Cystathionine gamma-lyase

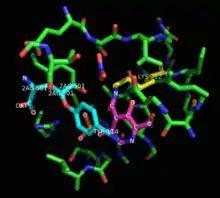
Inhibited cystathionase active site. The inhibitor and Tyr are in light blue, PLP in purple, and Lys in yellow.

Cysteine is the rate-limiting substrate in the synthetic pathway for glutathione in the eye. Glutathione is an antioxidant that protects crystallins in the eye from reactive oxygen species; denatured crystallins can lead to cataracts. Cystathionase is also a target for reactive oxygen species. Thus as cystathionase is oxidized, its activity decreases, causing a decrease in cysteine and, in turn, glutathione in the eye, leading to a decrease in antioxidant availability, causing a further decrease in cystathionase activity. Deficiencies in cystathionase activity have also been shown to contribute to glutathione depletion in patients with cancer and AIDS.